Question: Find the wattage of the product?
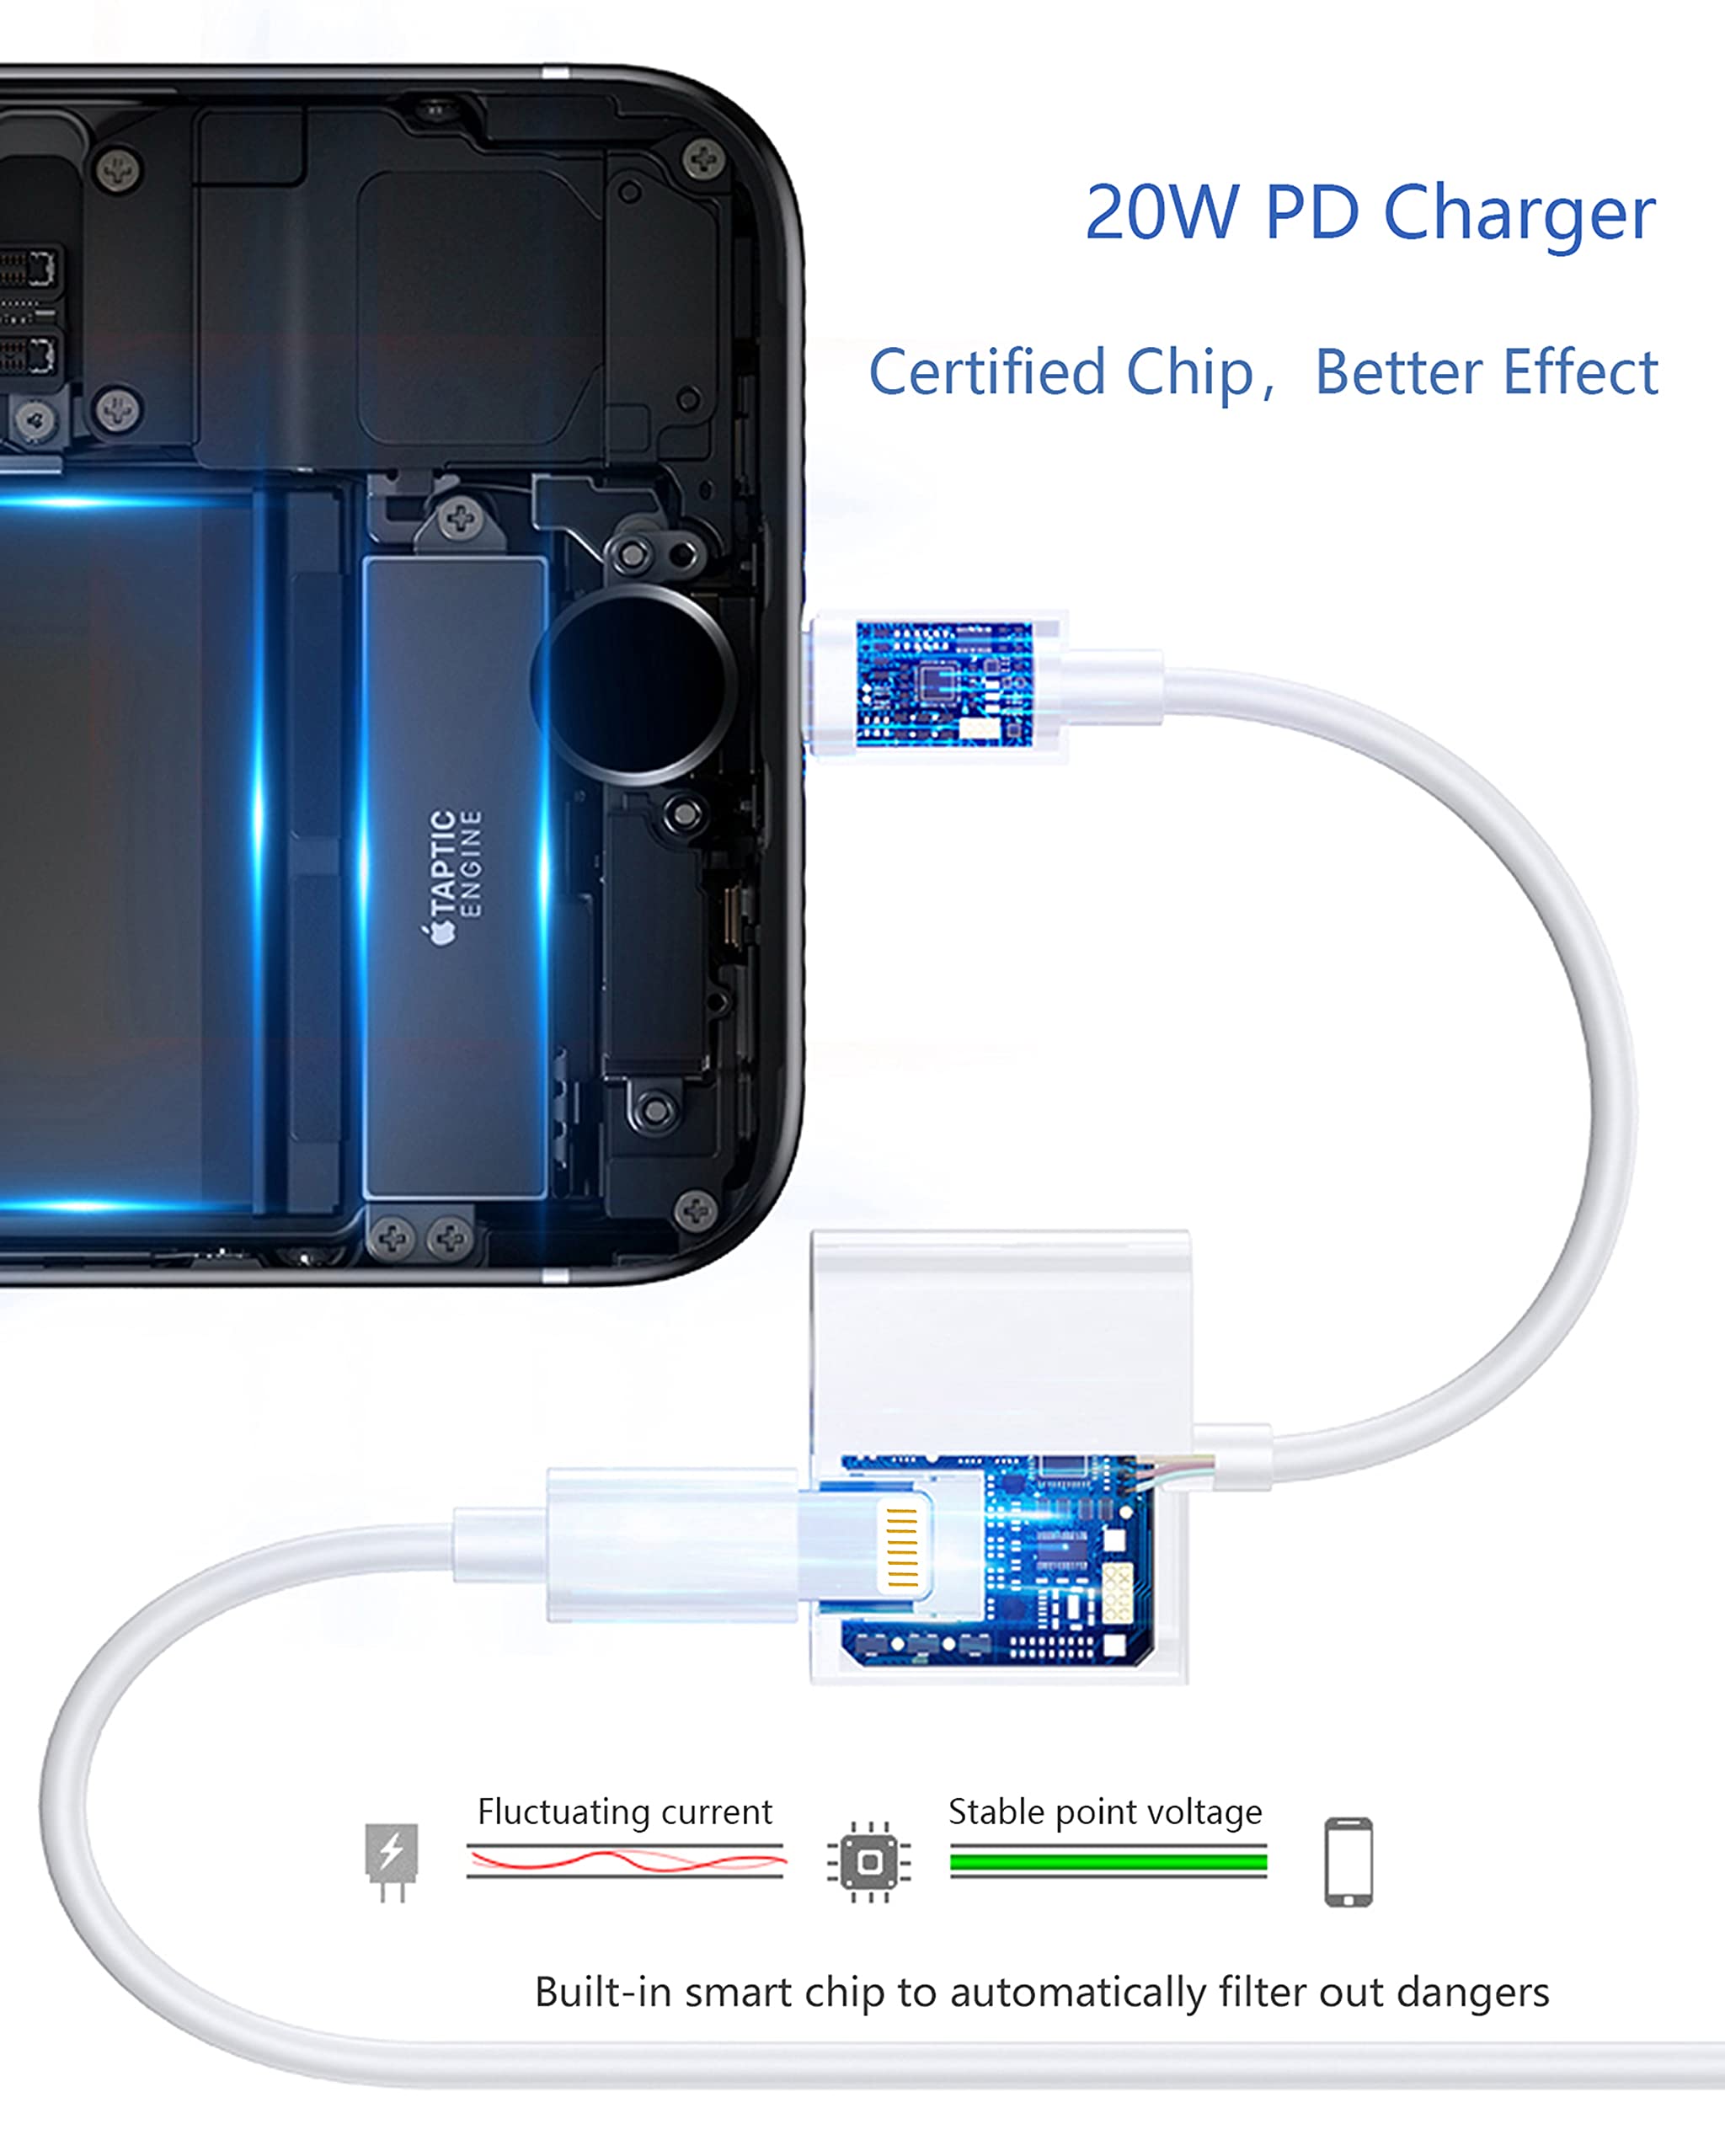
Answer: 20.0 watt